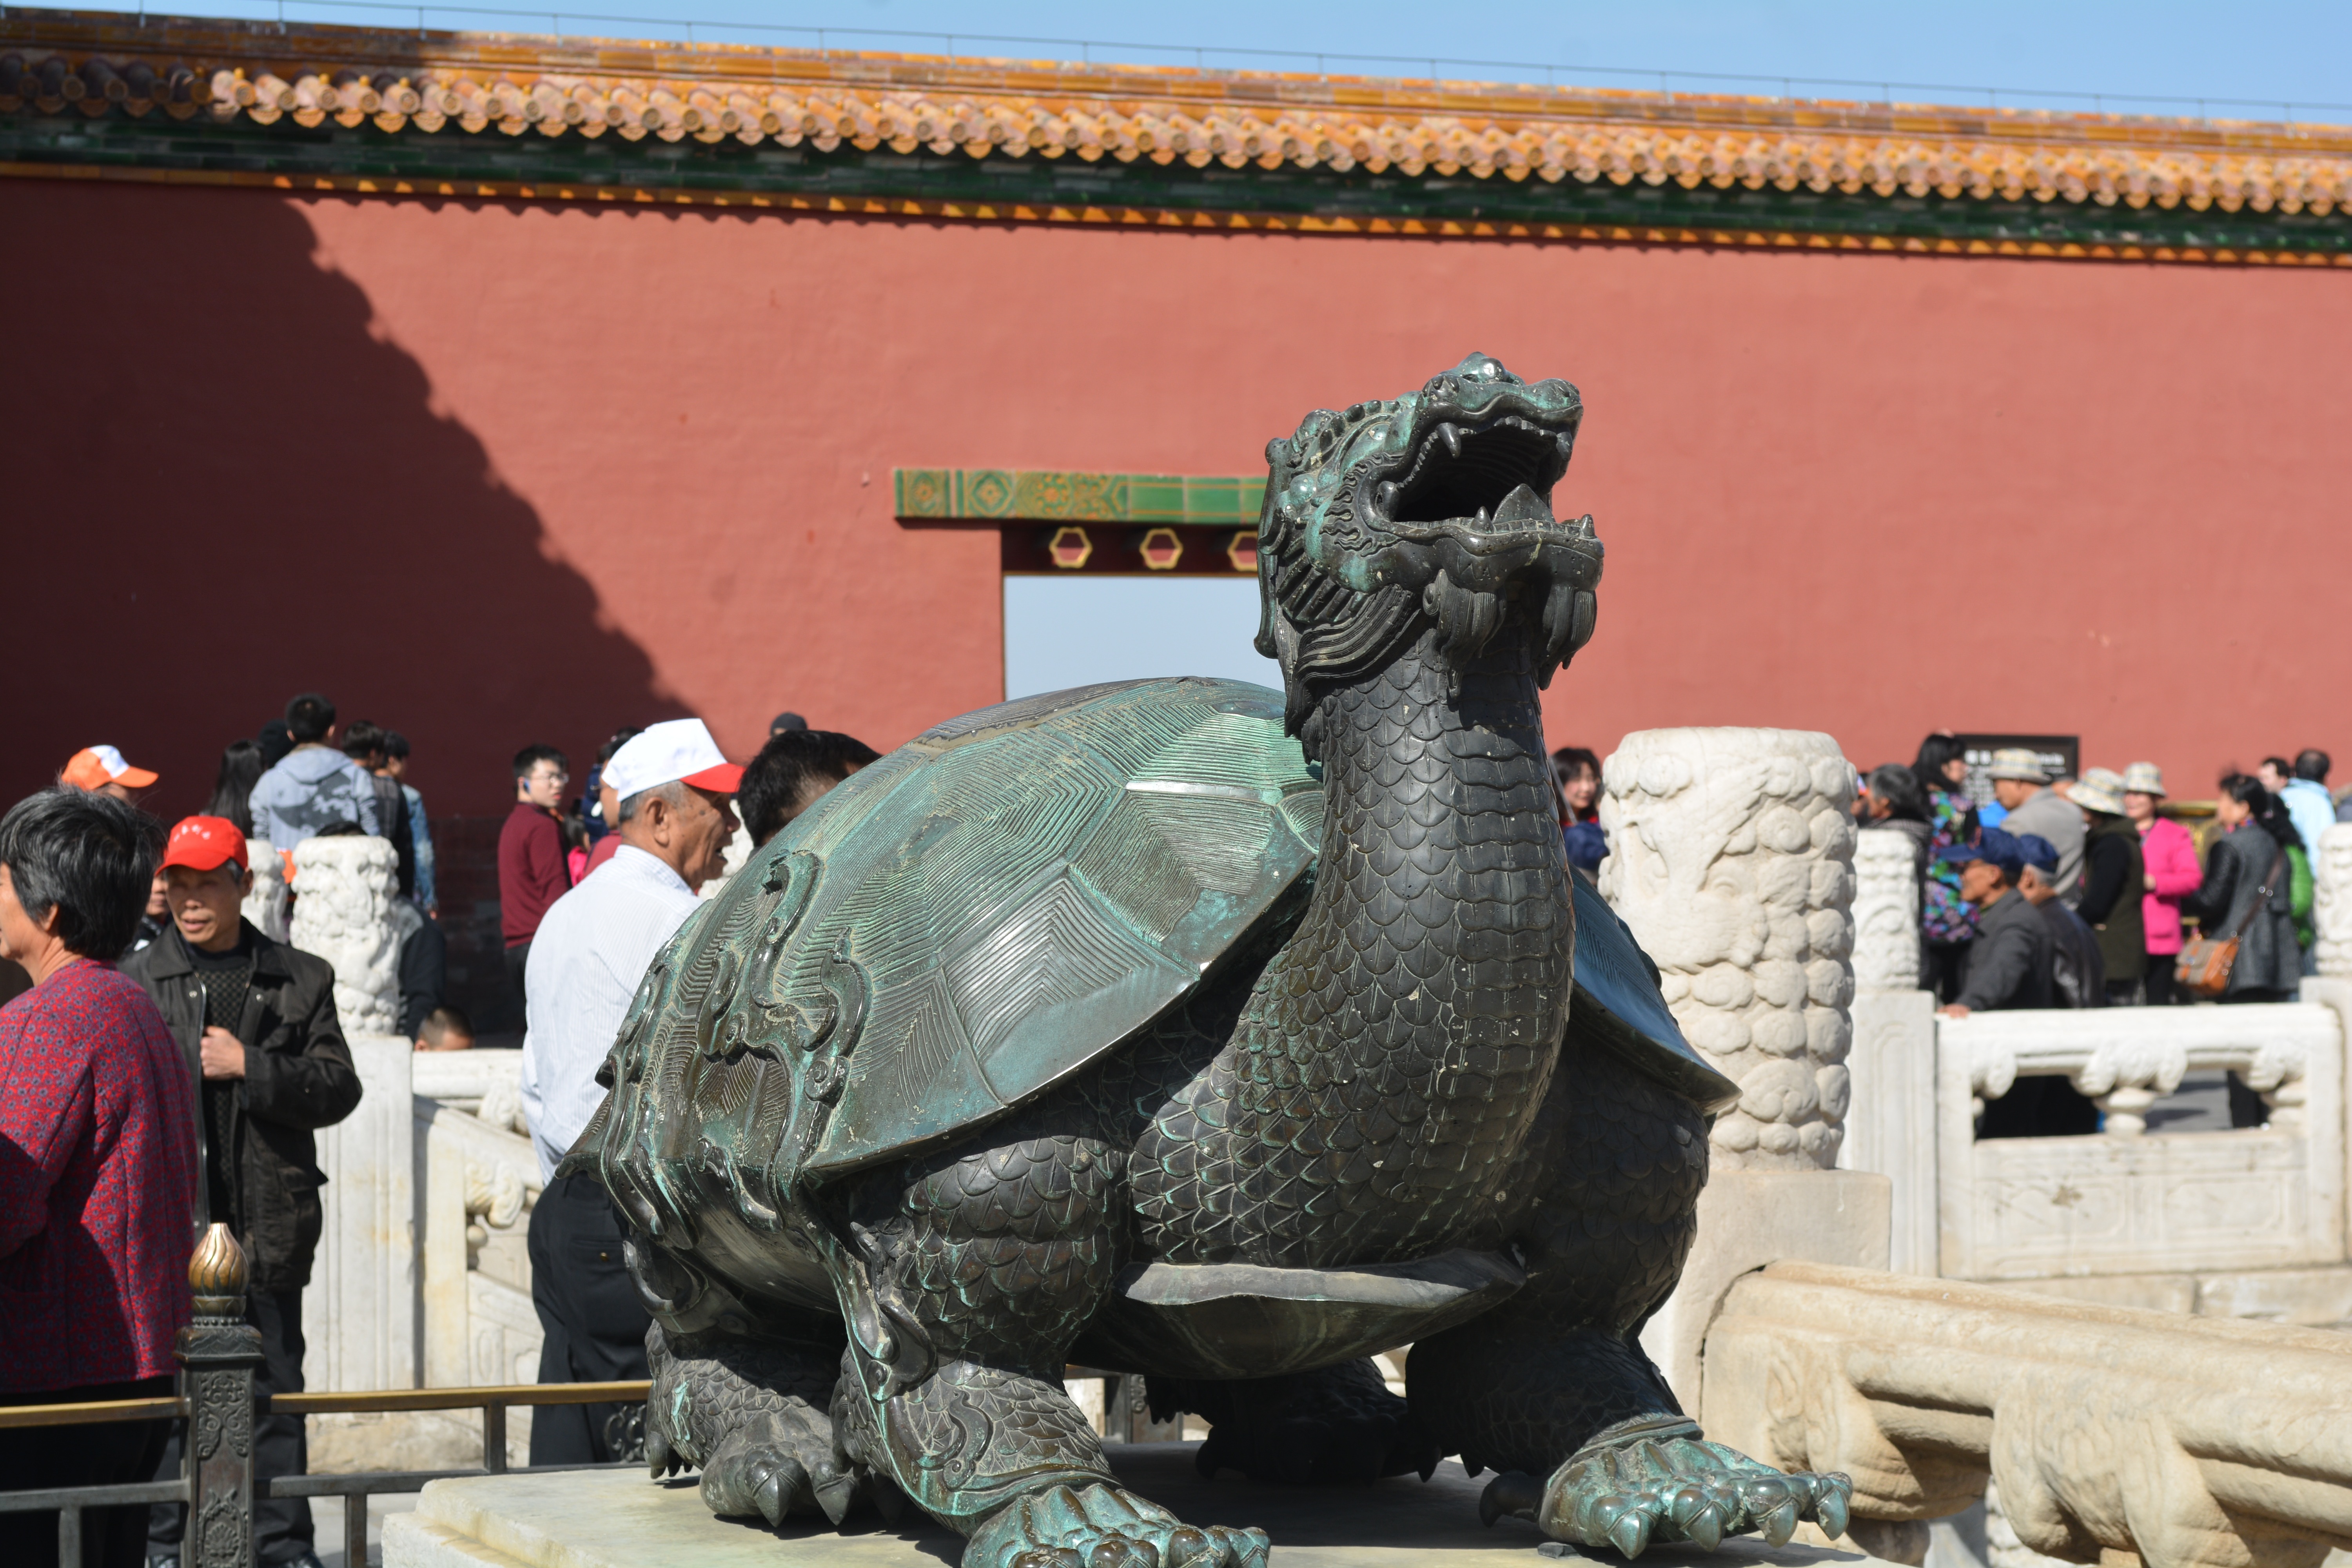
monument, statue, sculpture, art, temple, tradition